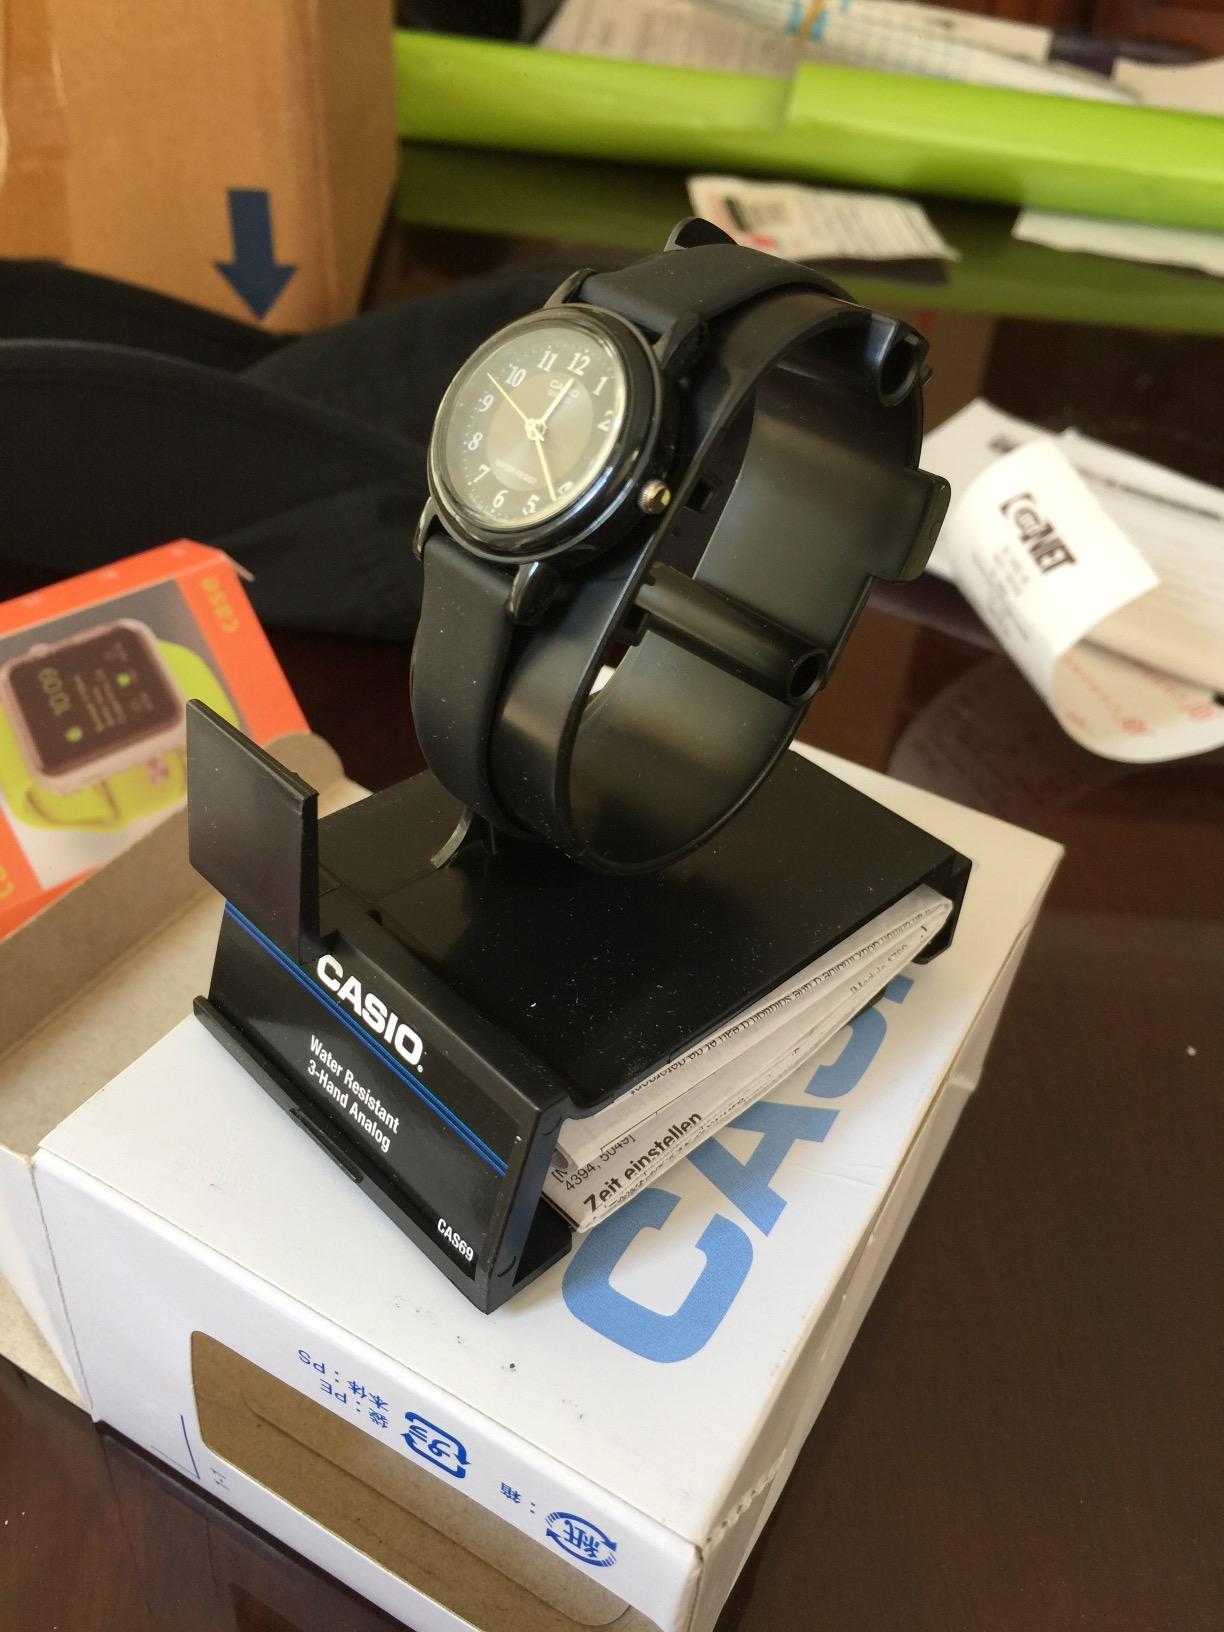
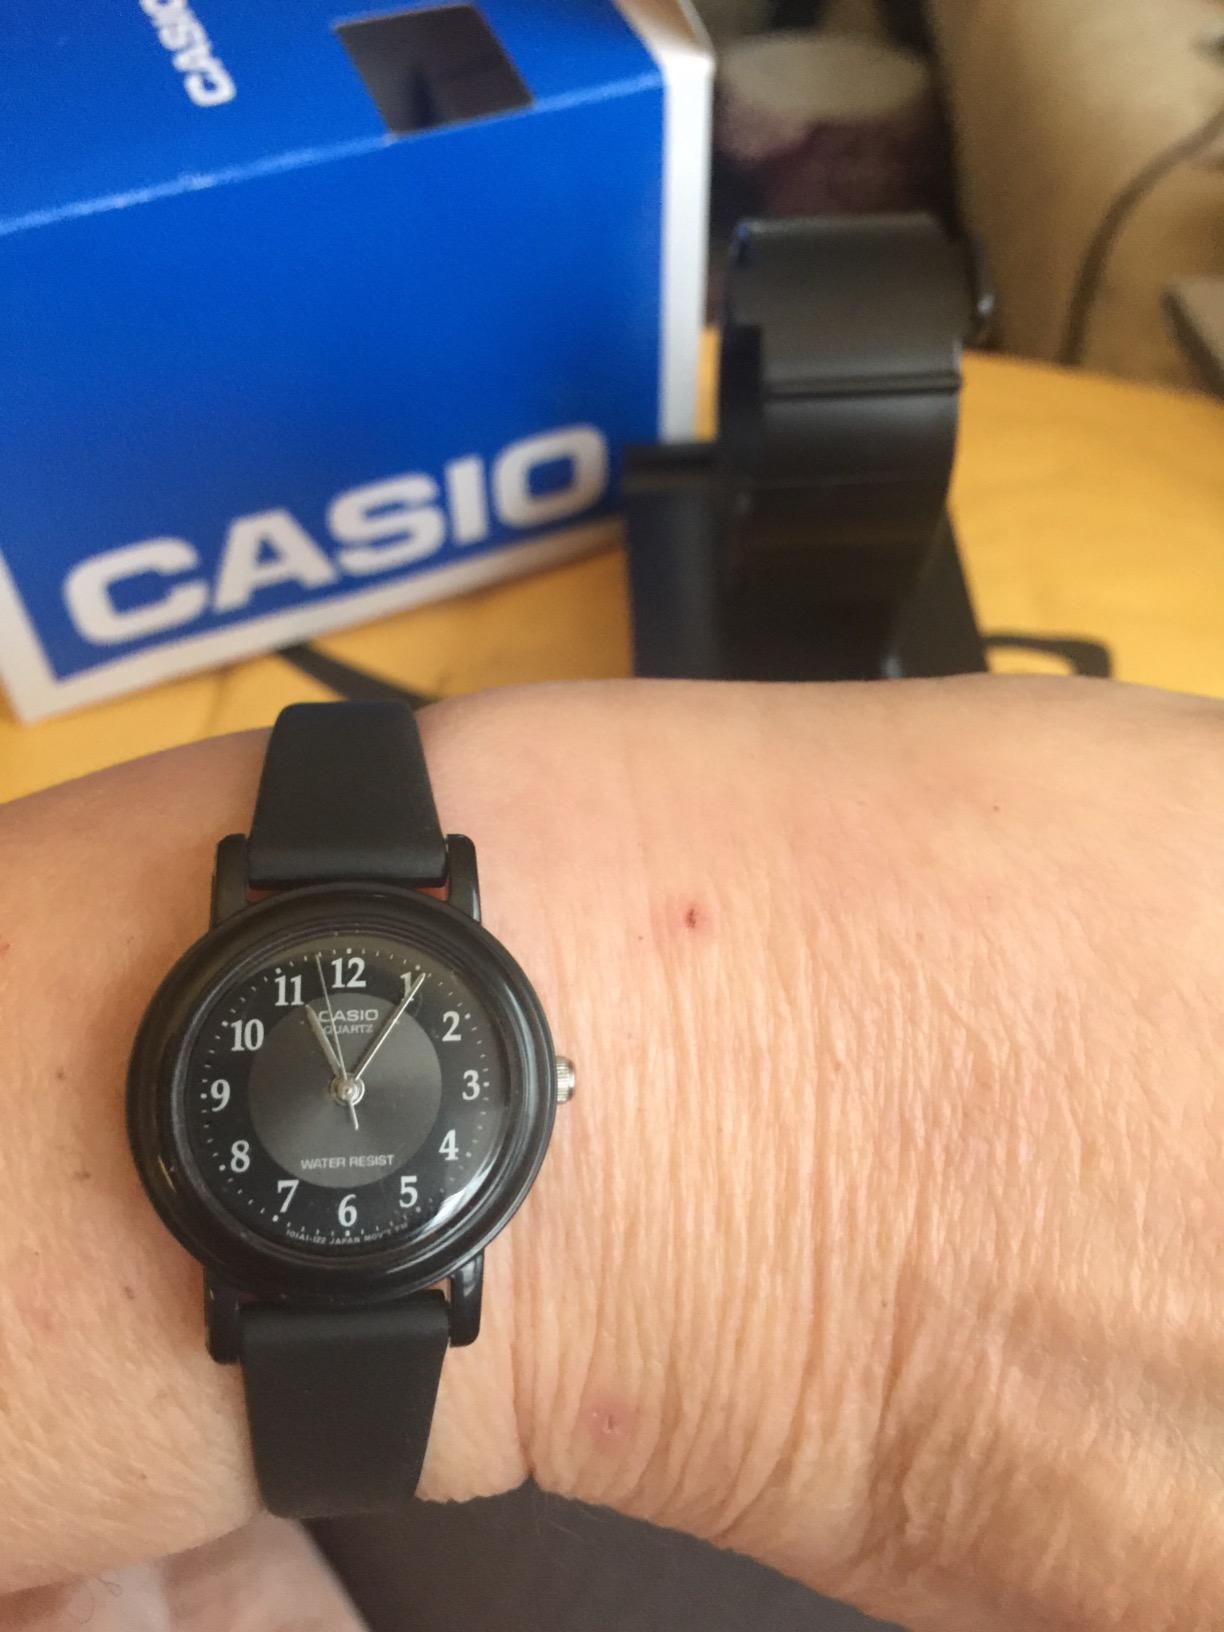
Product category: accessories_watch
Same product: yes